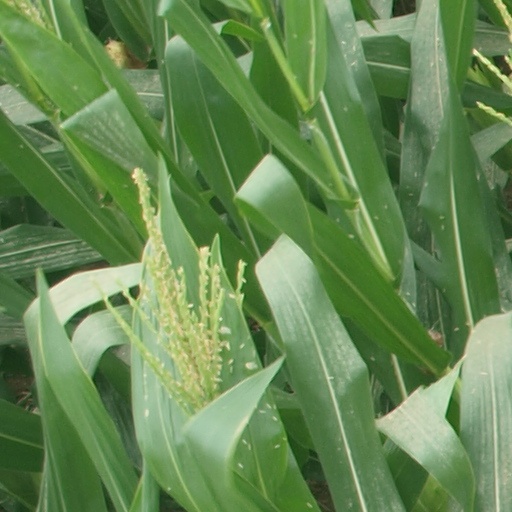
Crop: maize; corn